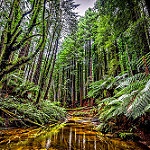
Label: forest